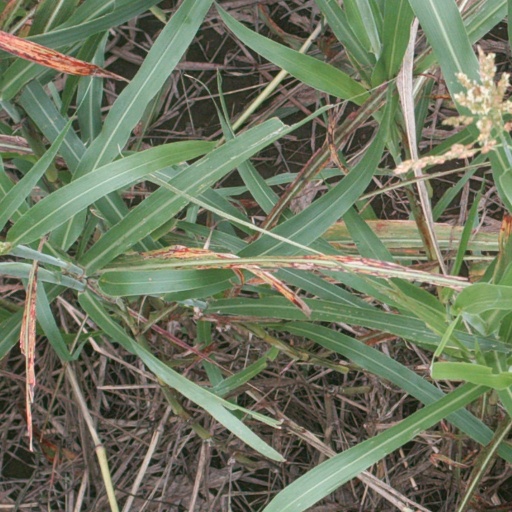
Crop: sorghum